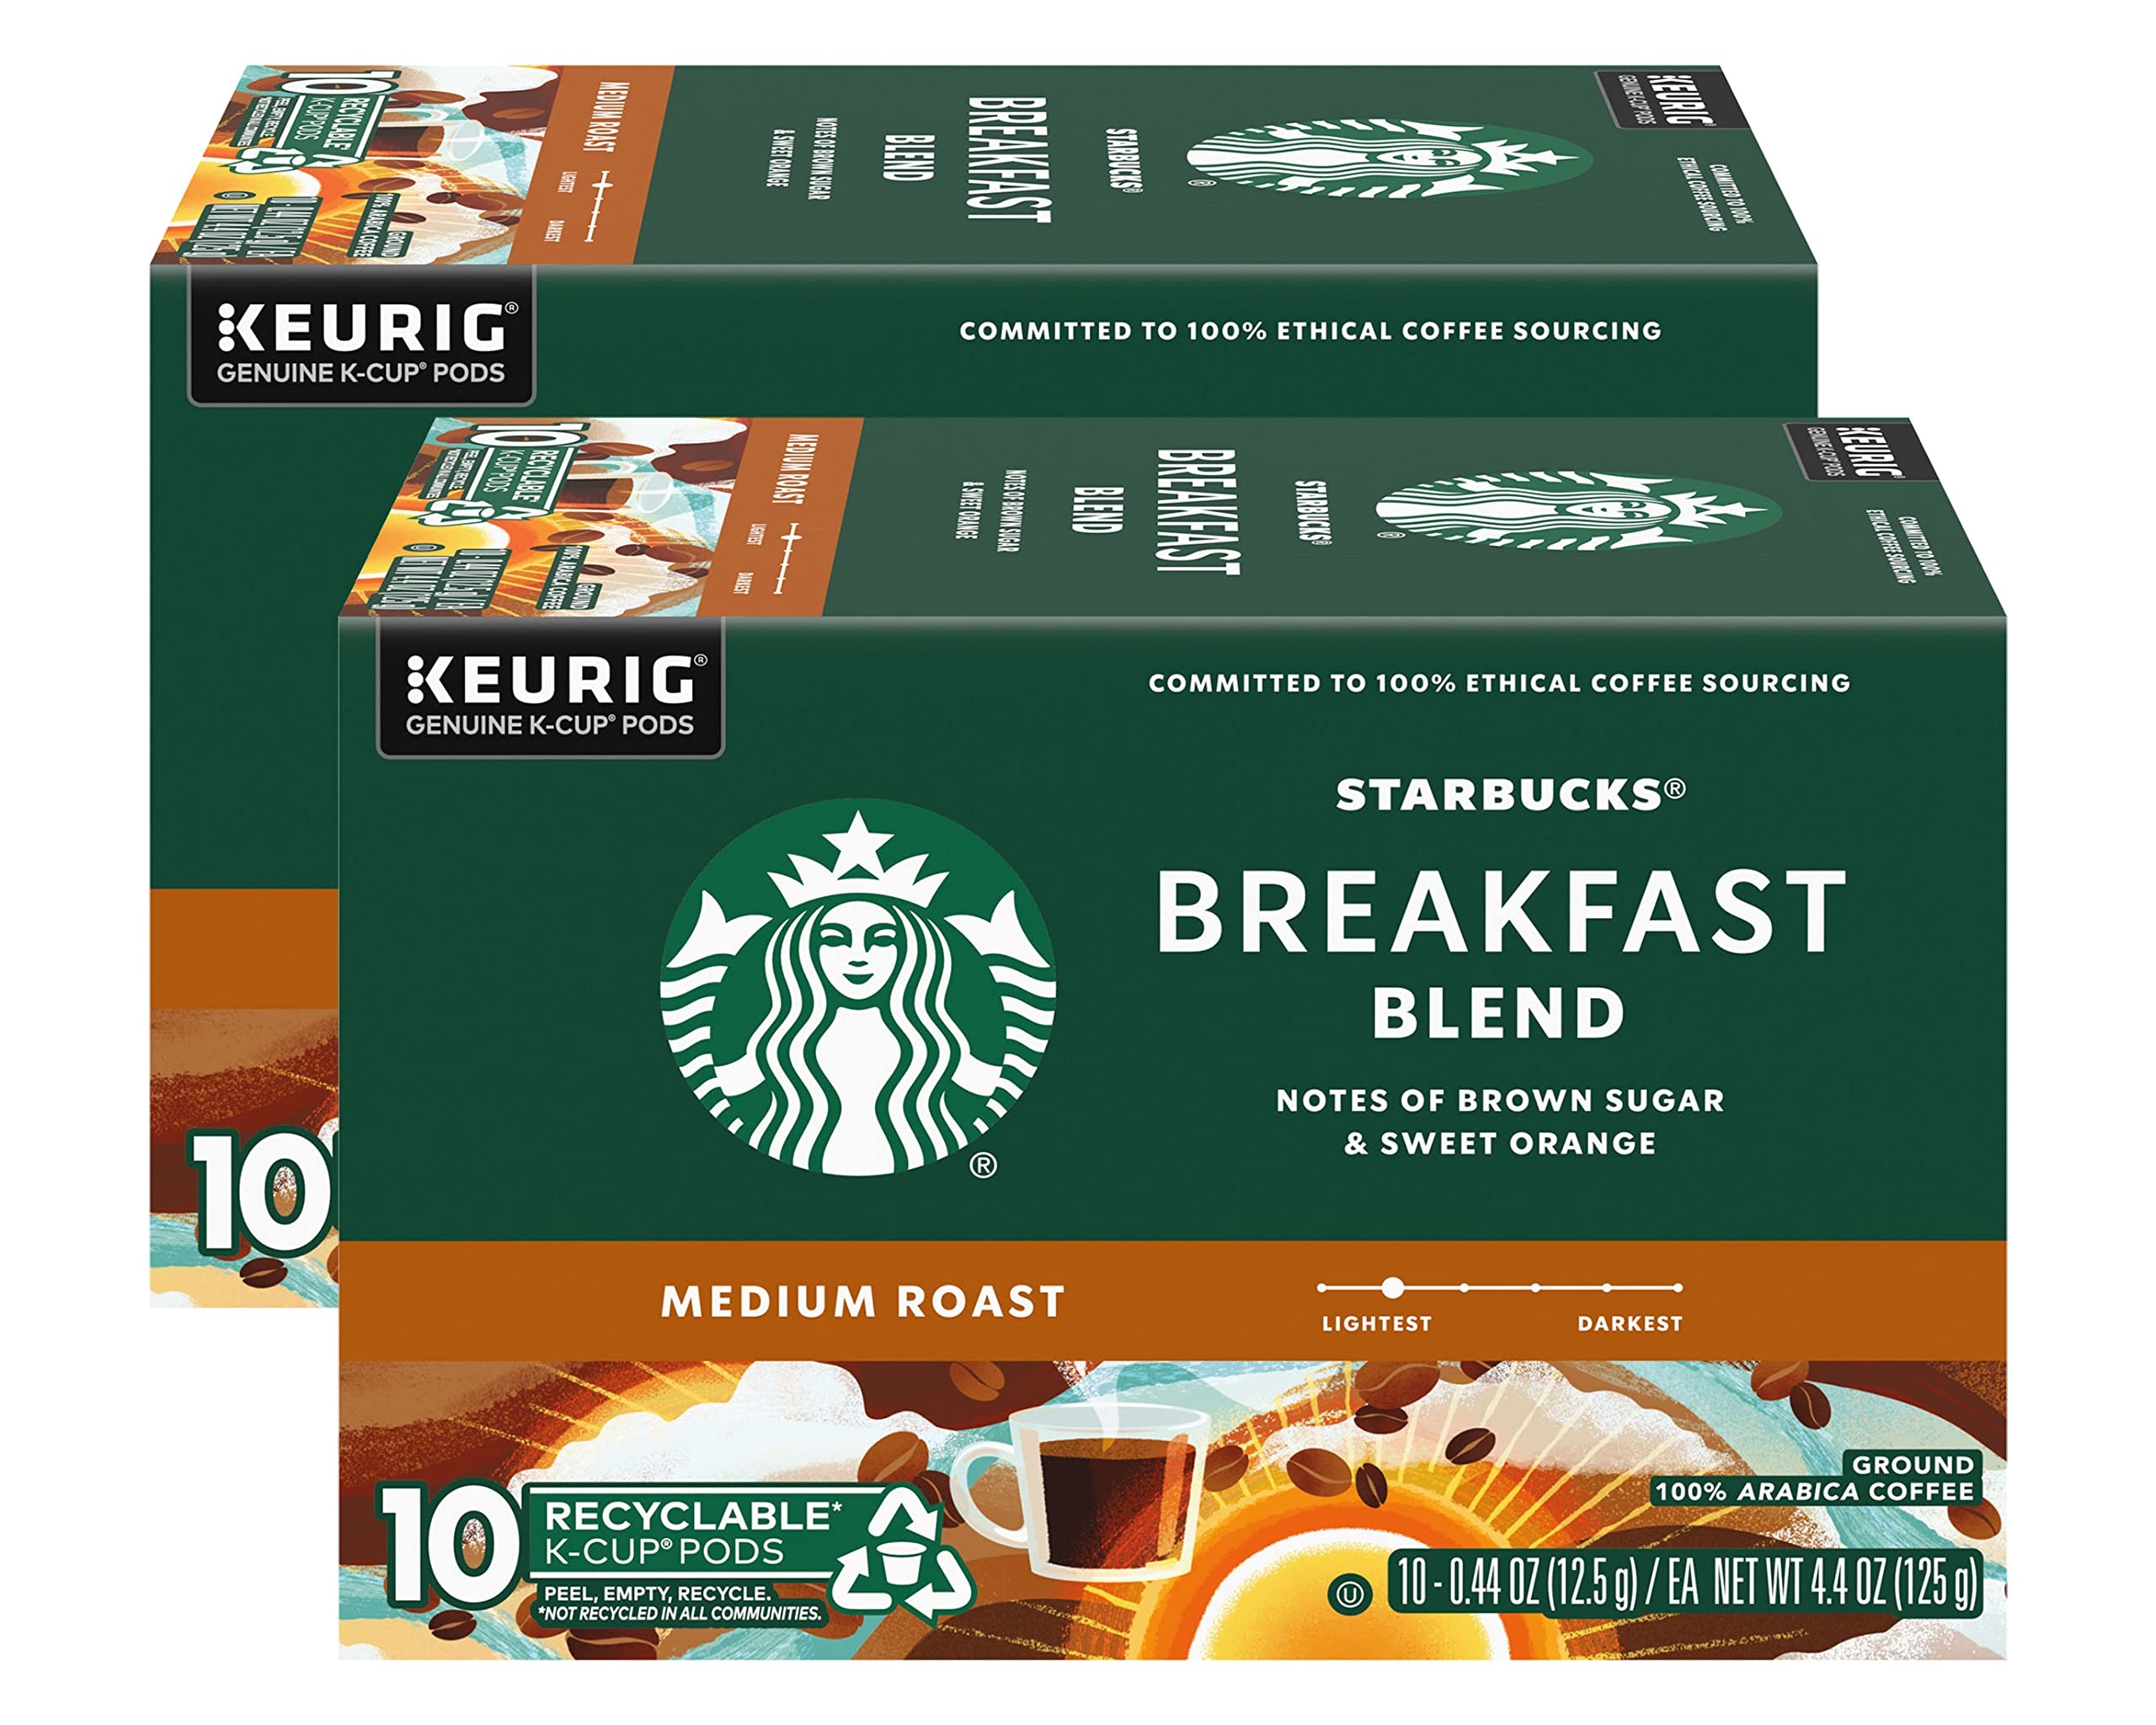
Item Name: Starbucks Coffee K-Cup Pods, Breakfast Blend Medium Roast, Ground Coffee K-Cup Pods for Keurig Brewing System, 10 CT K-Cup Pods Per Box (Pack of 2 Boxes)
Value: 20.0
Unit: Count

Price: 22.93